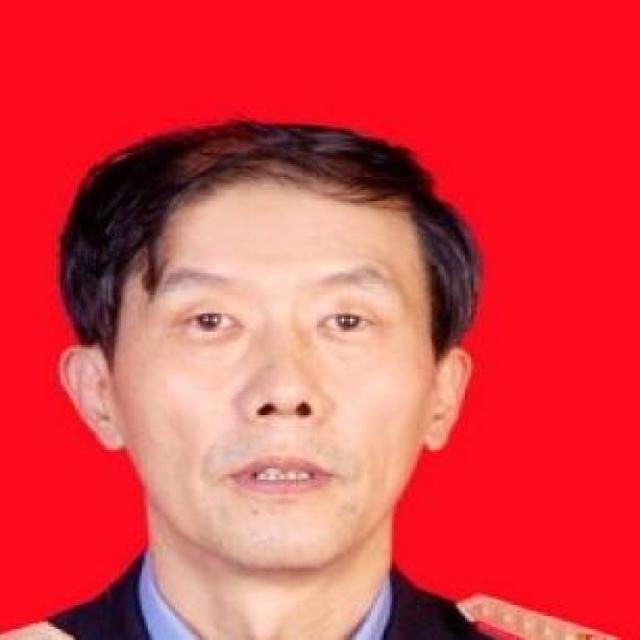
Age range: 45-64